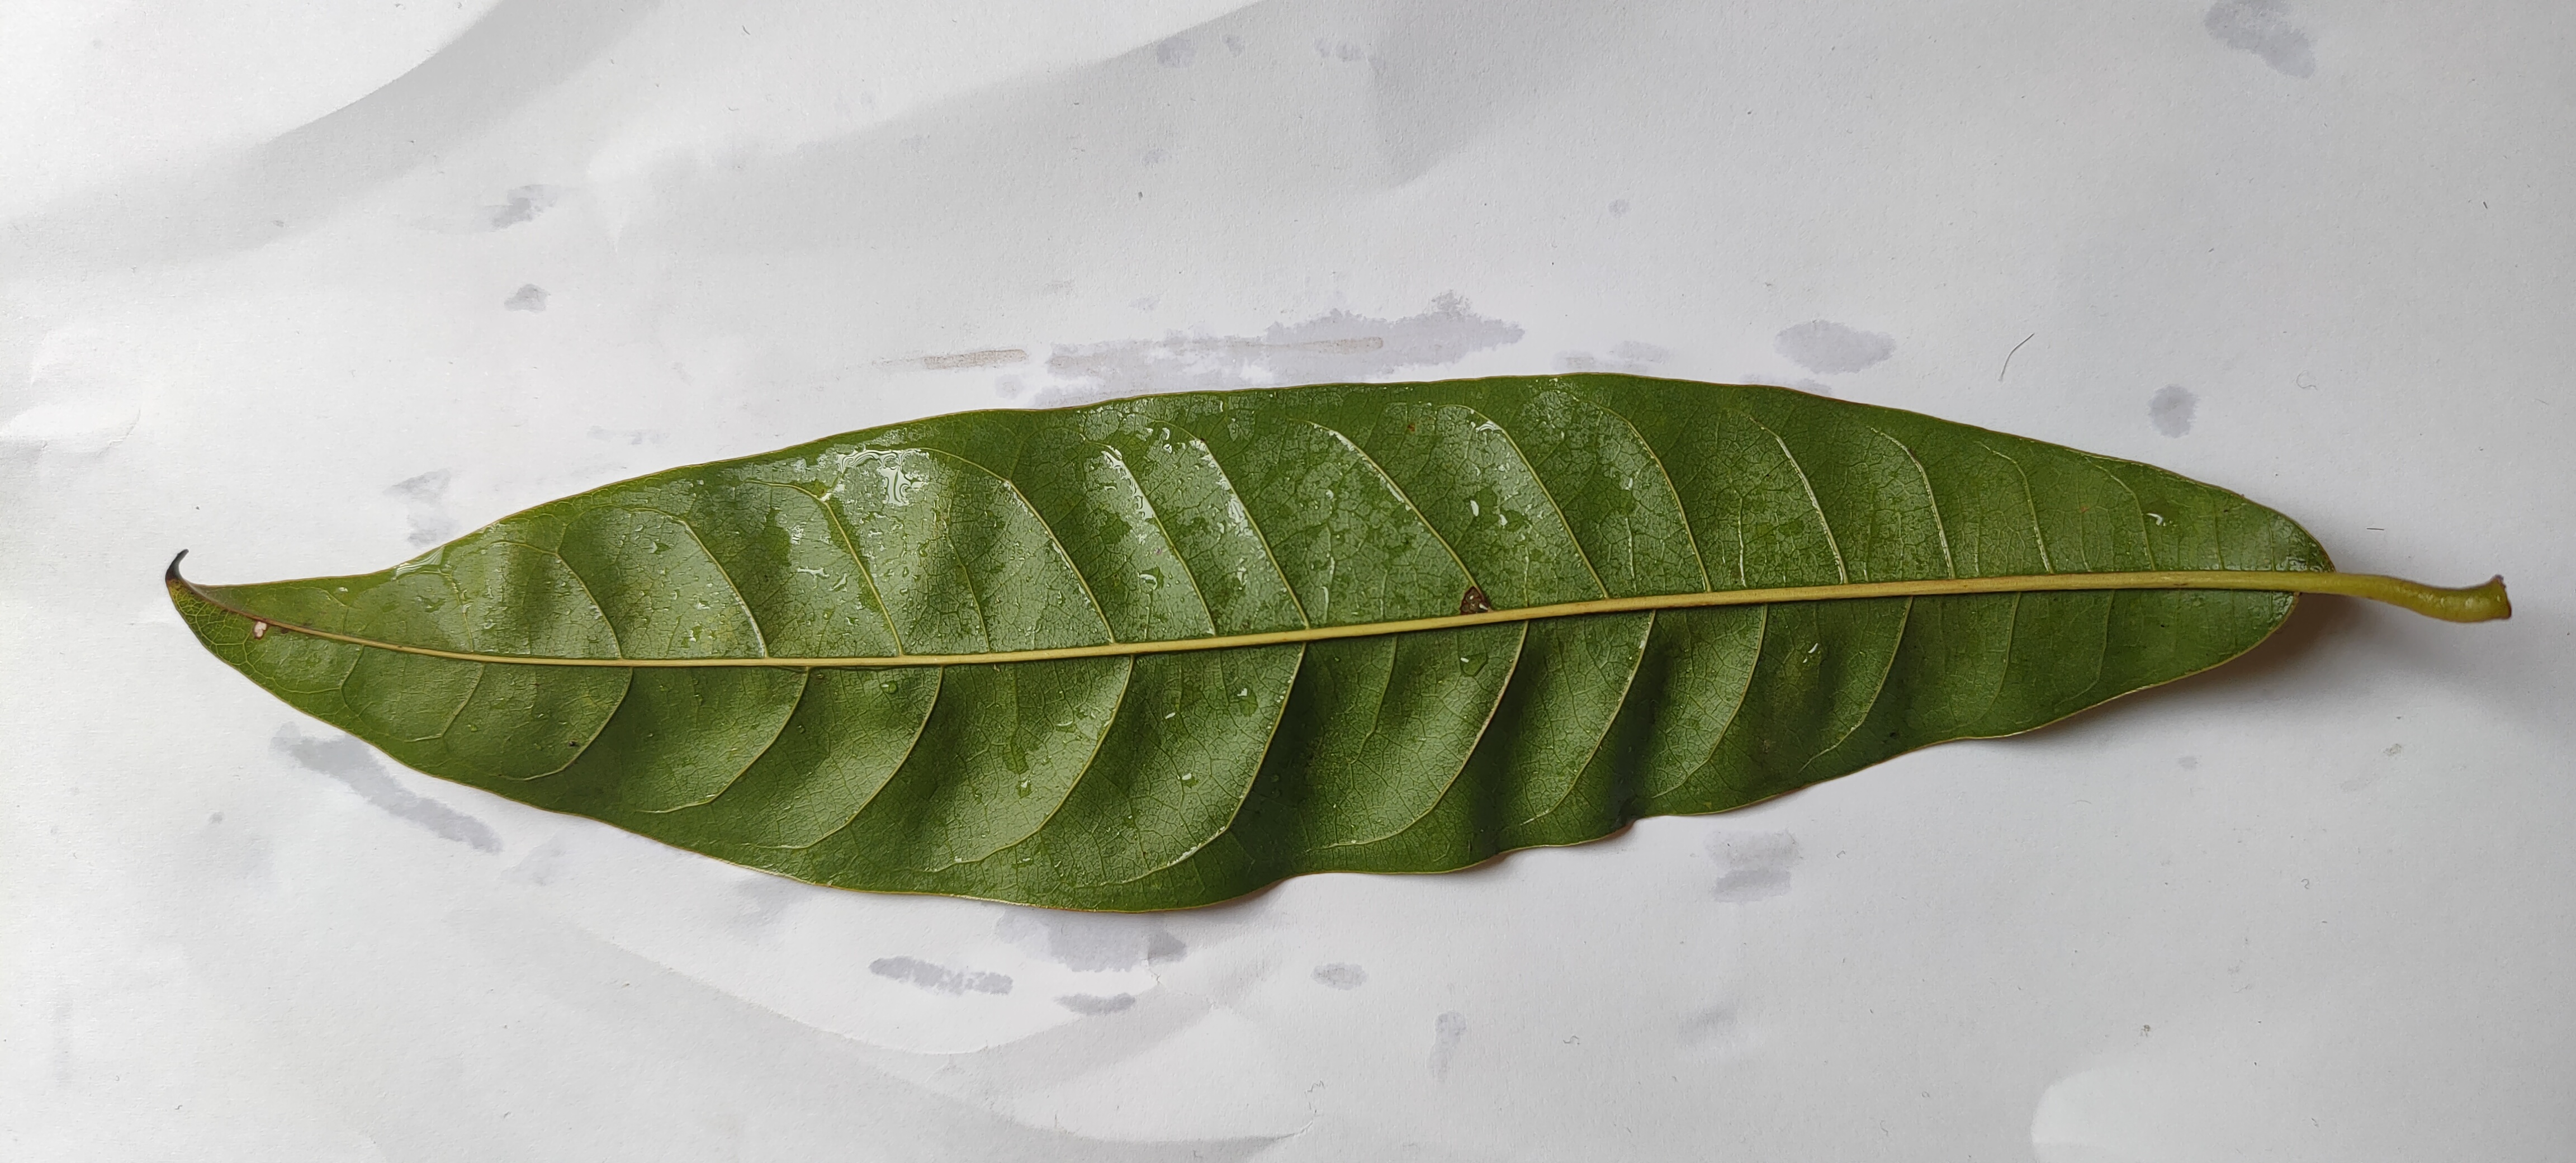
Leaf variety: Custard Apple